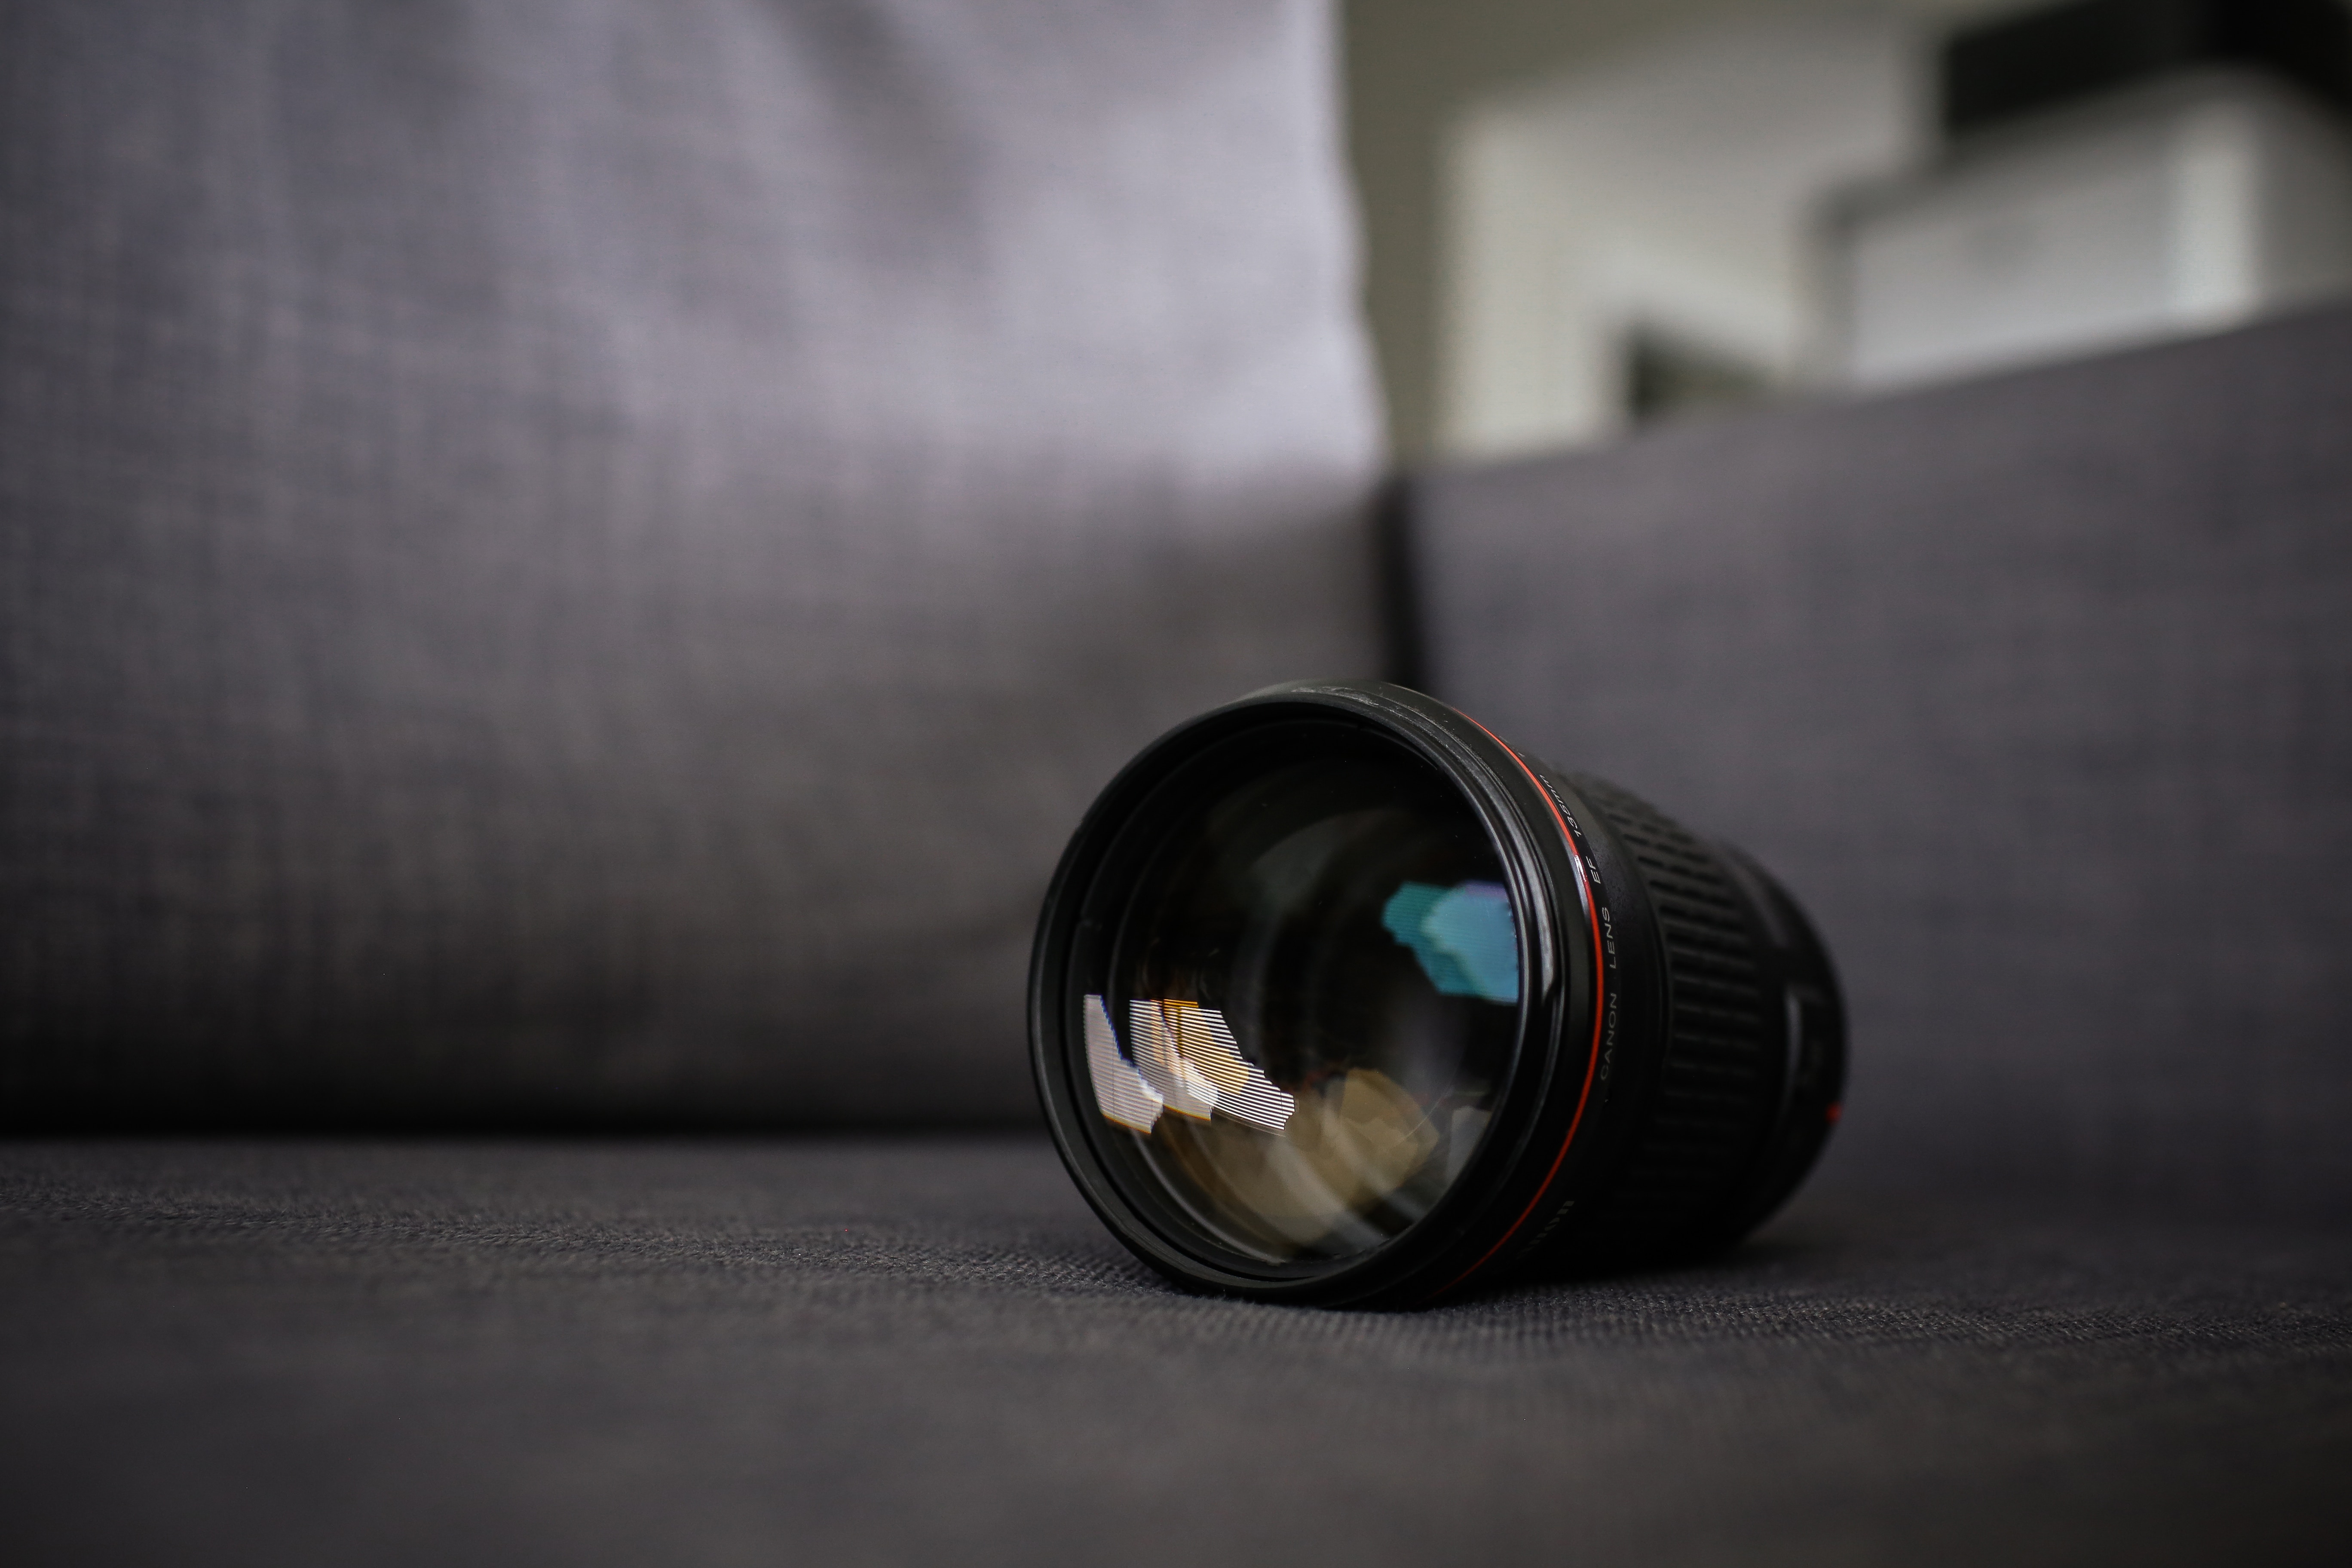
photography, lens, close up, camera lens, macro photography, product design